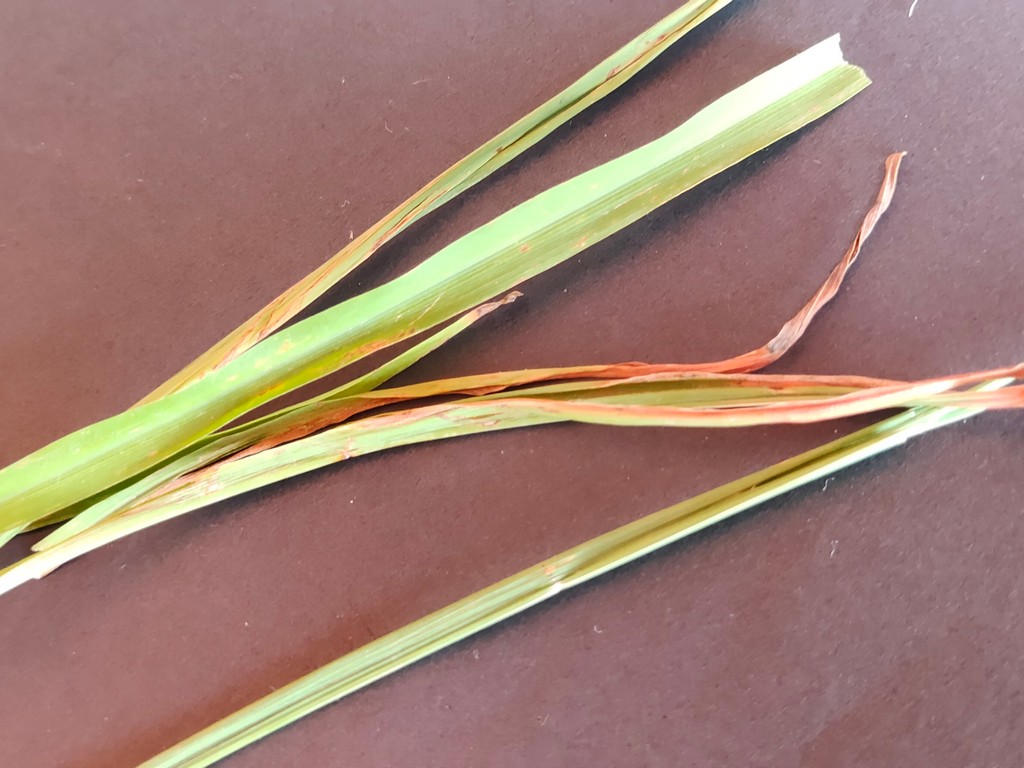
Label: Unhealthy